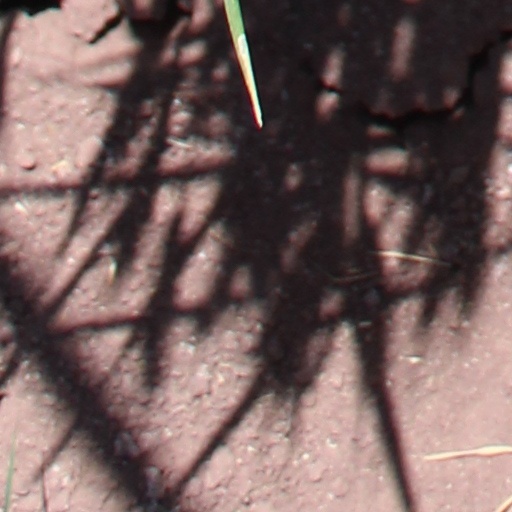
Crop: wheat